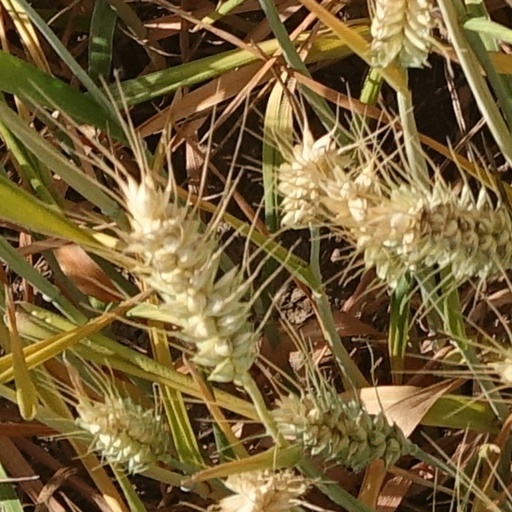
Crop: wheat